Tyee High School

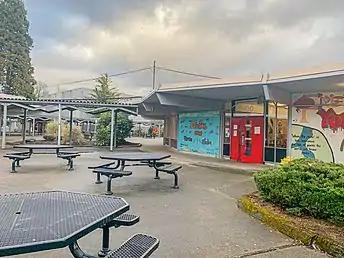
Tyee 300 building in 2022

Tyee High School, formerly Tyee Educational Complex, is a public high school campus located in SeaTac, Washington, United States. It was founded as Tyee High School, a single public high school, in 1962. It is operated by the Highline Public Schools.